Damian Marley

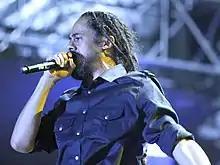
Marley in 2015

Damian Marley released his fourth studio album, "Stony Hill", in July 2017. Its first single "Nail Pon Cross" was released in August 2016. The album won the Grammy Award for Best Reggae Album at the 60th Annual Grammy Awards.